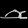
Label: Sandal